John Gibbon

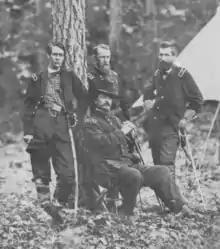
Gibbon (right), with his II corps commander Hancock (sitting) and fellow division commanders Barlow (left) and Birney (center standing) during the Wilderness campaign

When the Civil War began, Gibbon was serving as a captain of Battery B, 4th U.S. Artillery at Camp Floyd in Utah. Although his family owned slaves and several of his family members (three brothers, two brothers-in-law, and his cousin J. Johnston Pettigrew) served in the Confederate military, Gibbon remained loyal to the Union.